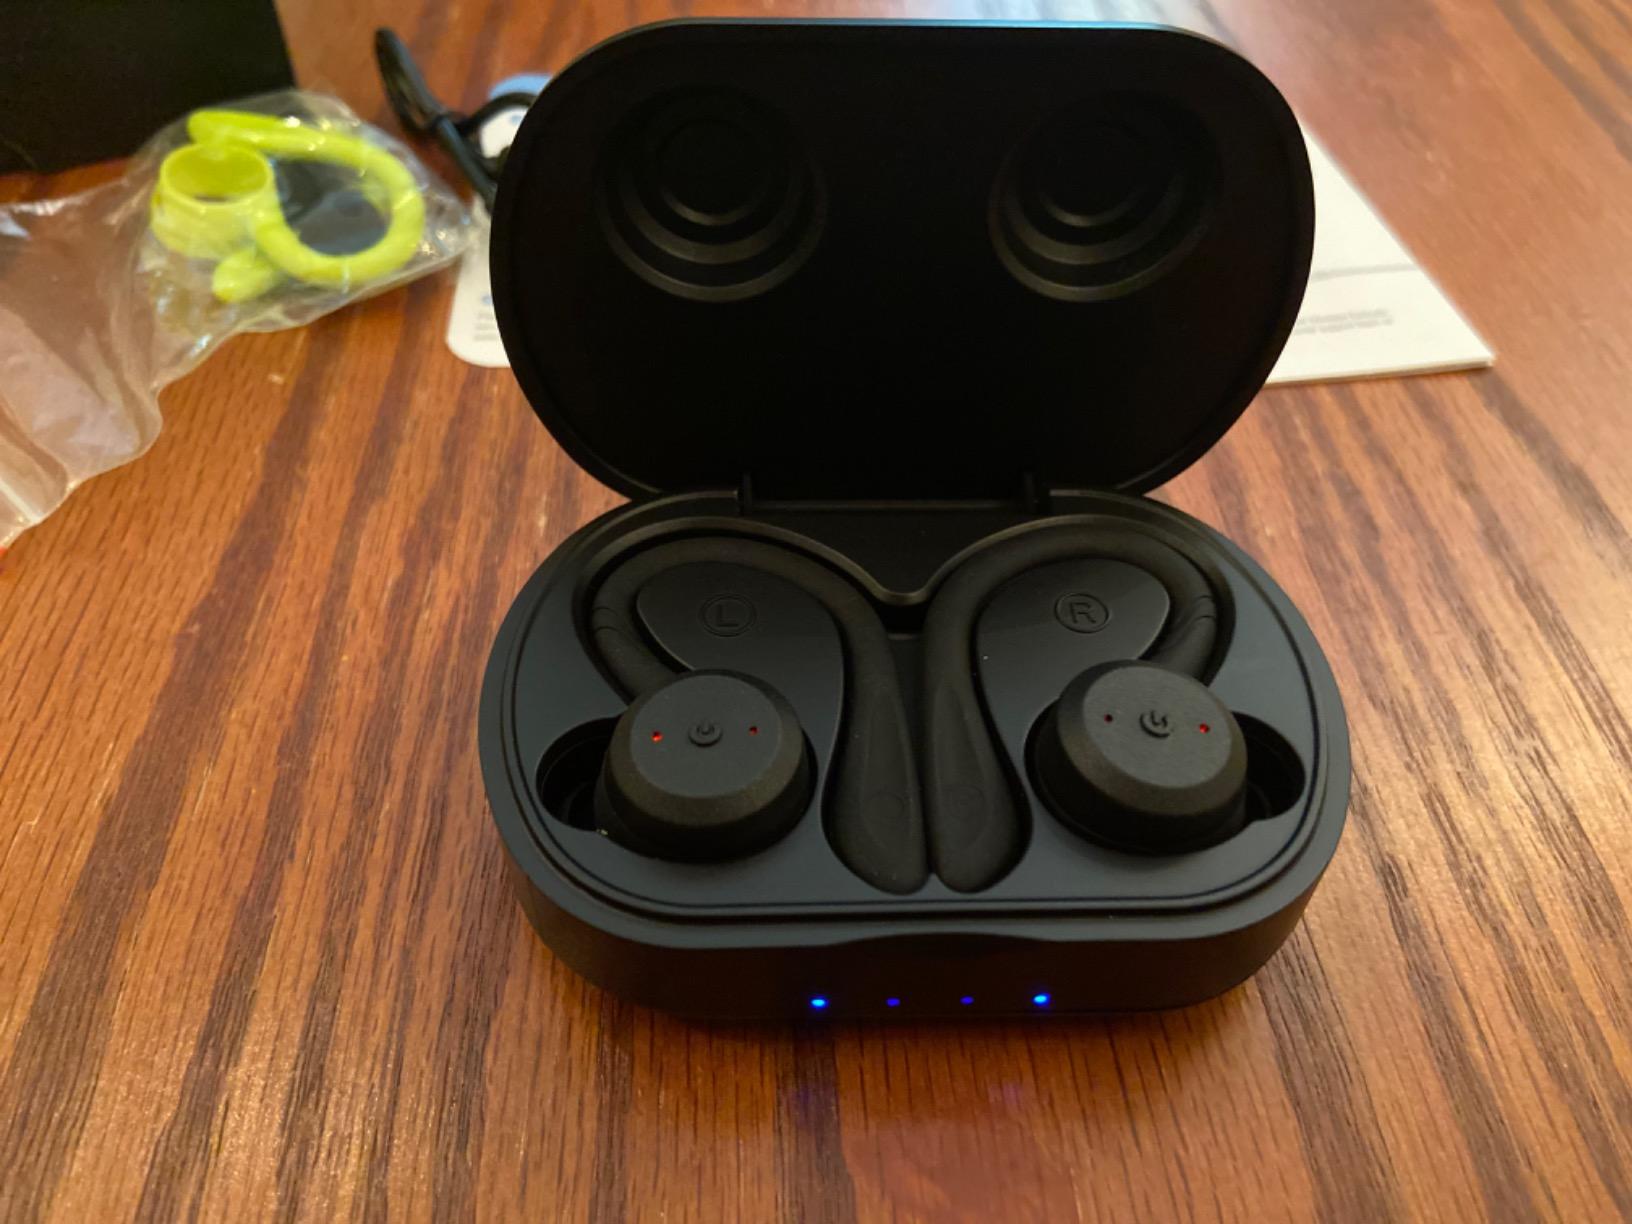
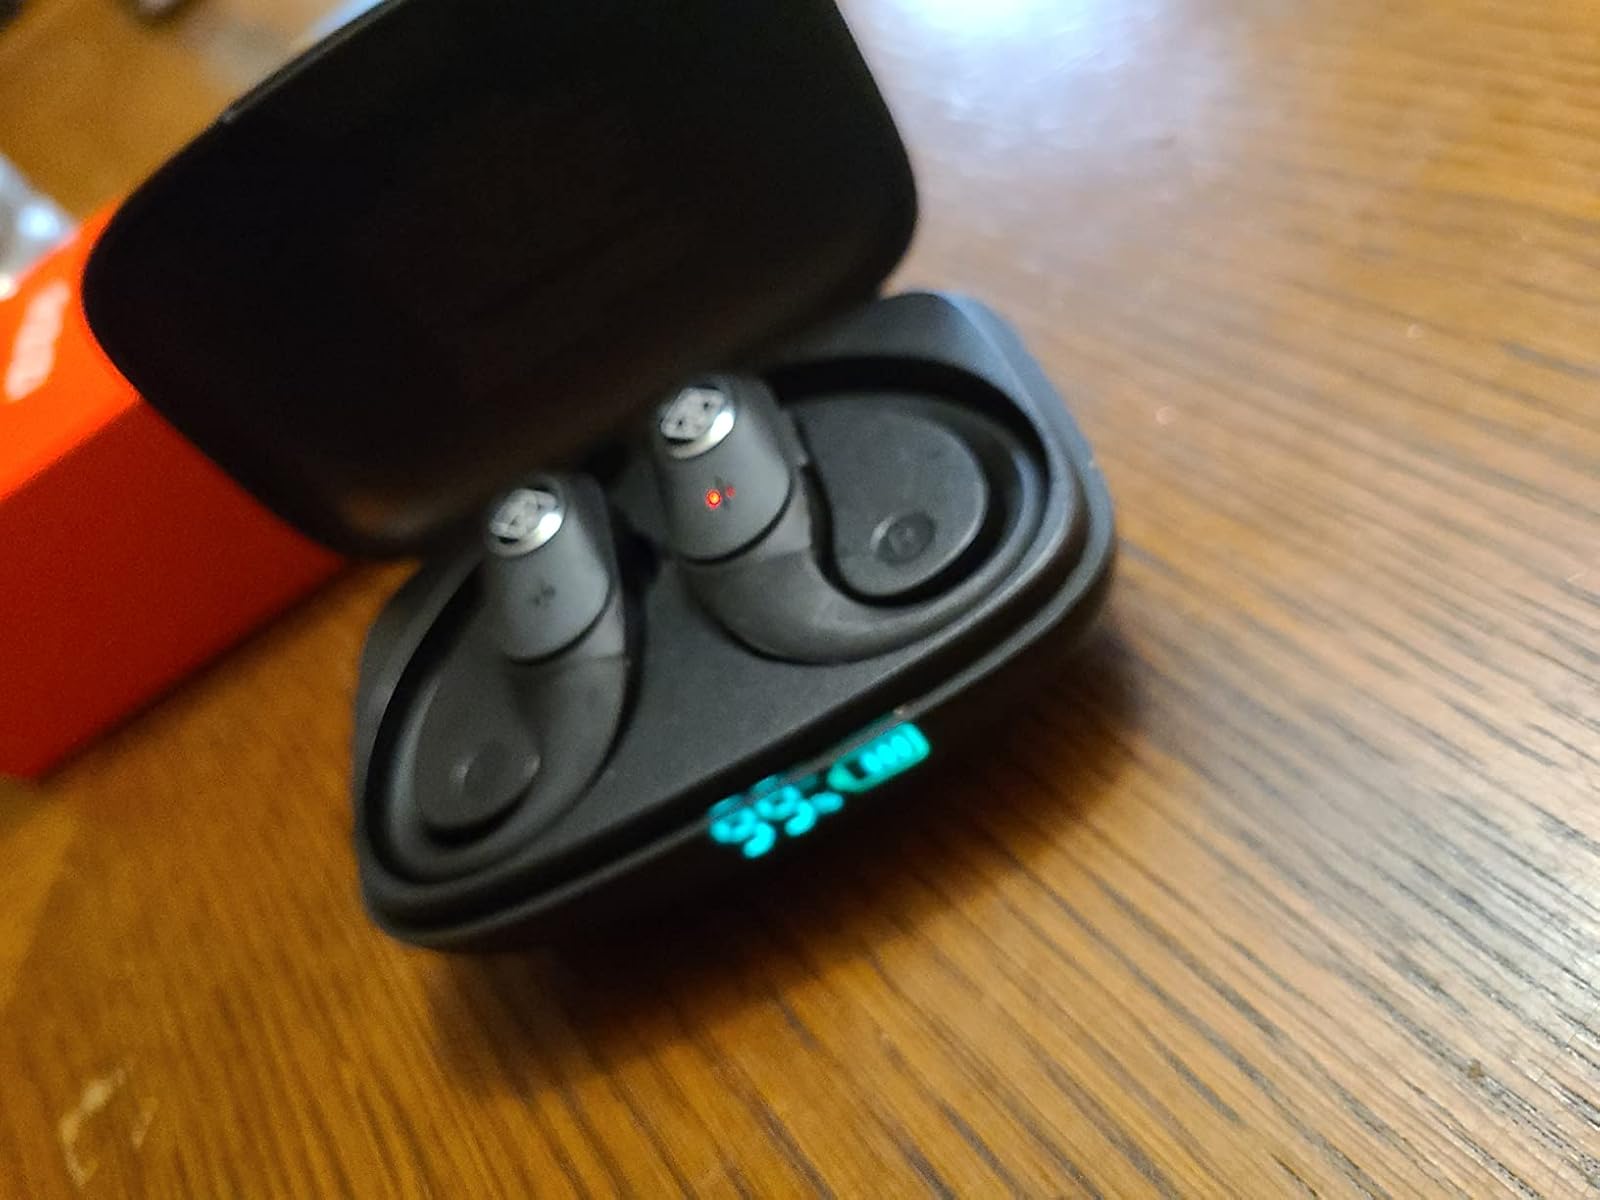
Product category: earbuds
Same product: no